Invereshie and Inshriach National Nature Reserve

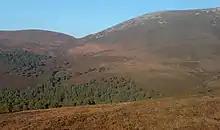
Regeneration of the forest is now leading to the re-establishment of a natural treeline

Caledonian Forest first became established in Invereshie and Inshriach at the end of the last ice age. Although humans are known to have lived in the area since at least the Bronze Age, until around the mid-18th century the forest remained largely intact, with only small-scale felling of trees for domestic use and localised rough grazing.